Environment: real
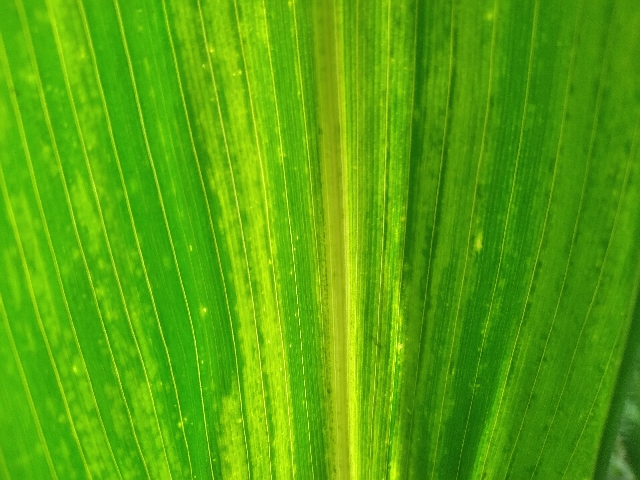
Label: lethal_necrosis